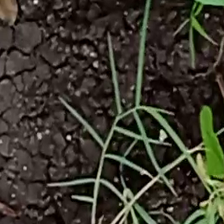
Weed species: Harali_(Cynodon_dactylon)